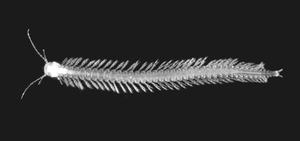
Les Nectiopoda sont un ordre de rémipèdes. Il comprend la totalité des espèces actuelle de cette classe.